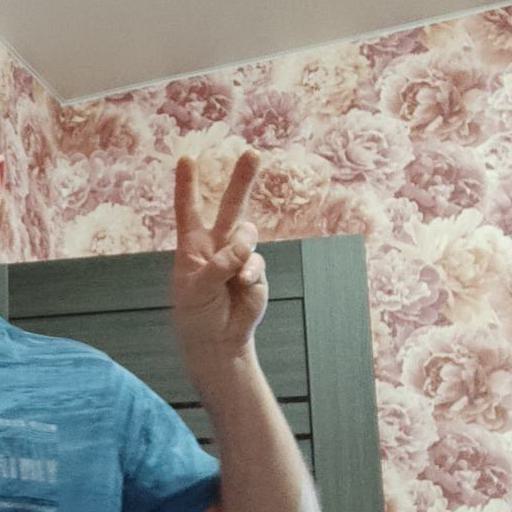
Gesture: peace